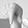
ASL letter: Q